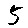
Label: 5